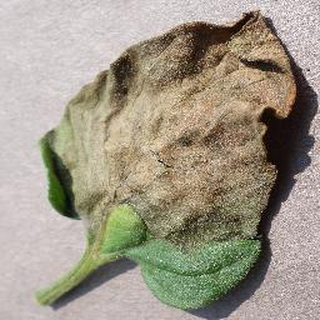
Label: tomato_late_blight